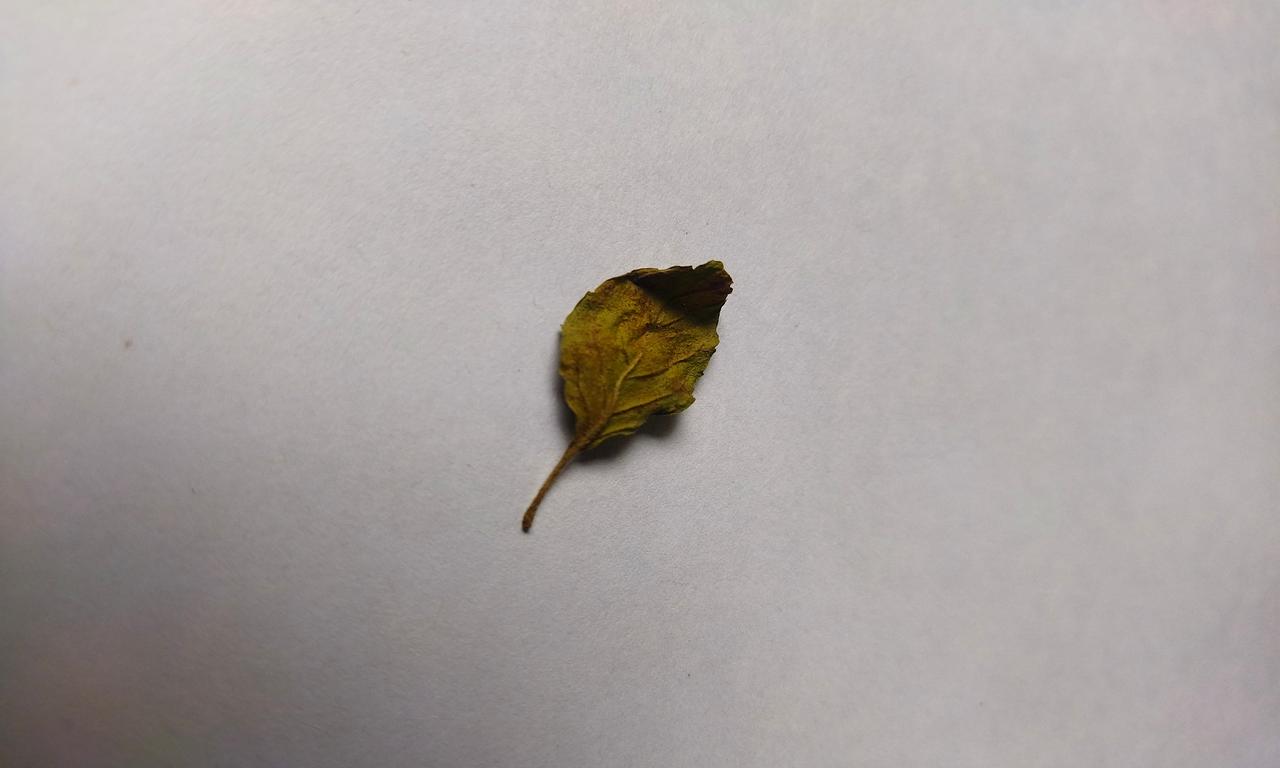
Label: Spoiled